Dynamic stall on helicopter rotors

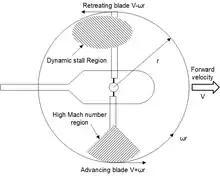
Dynamic stall region

The dynamic stall is one of the hazardous phenomena on helicopter rotors, which can cause the onset of large torsional airloads and vibrations on the rotor blades. Unlike fixed-wing aircraft, of which the stall occurs at relatively low flight speed, the dynamic stall on a helicopter rotor emerges at high airspeeds or/and during manoeuvres with high load factors of helicopters, when the angle of attack(AOA) of blade elements varies intensively due to time-dependent blade flapping, cyclic pitch and wake inflow. For example, during forward flight at the velocity close to V, "velocity, never exceed", the advancing and retreating blades almost reach their operation limits whereas flows are still attached to the blade surfaces. That is, the advancing blades operate at high Mach numbers so low values of AOA is needed but shock-induced flow separation may happen, while the retreating blade operates at much lower Mach numbers but the high values of AoA result in the stall (also see advancing blade compressibility and retreating blade stall).